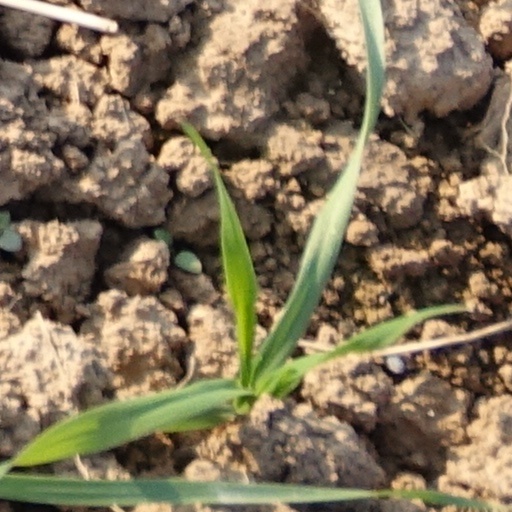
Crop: wheat